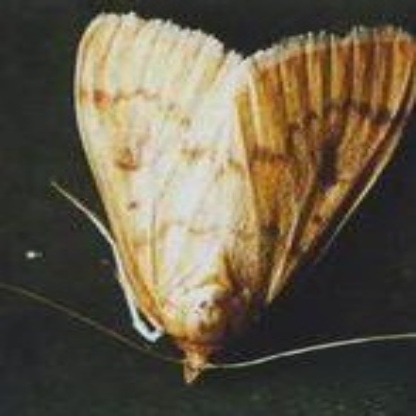
Nhãn: Sâu đục thân (Sọc nâu )( Chilo suppressalis )